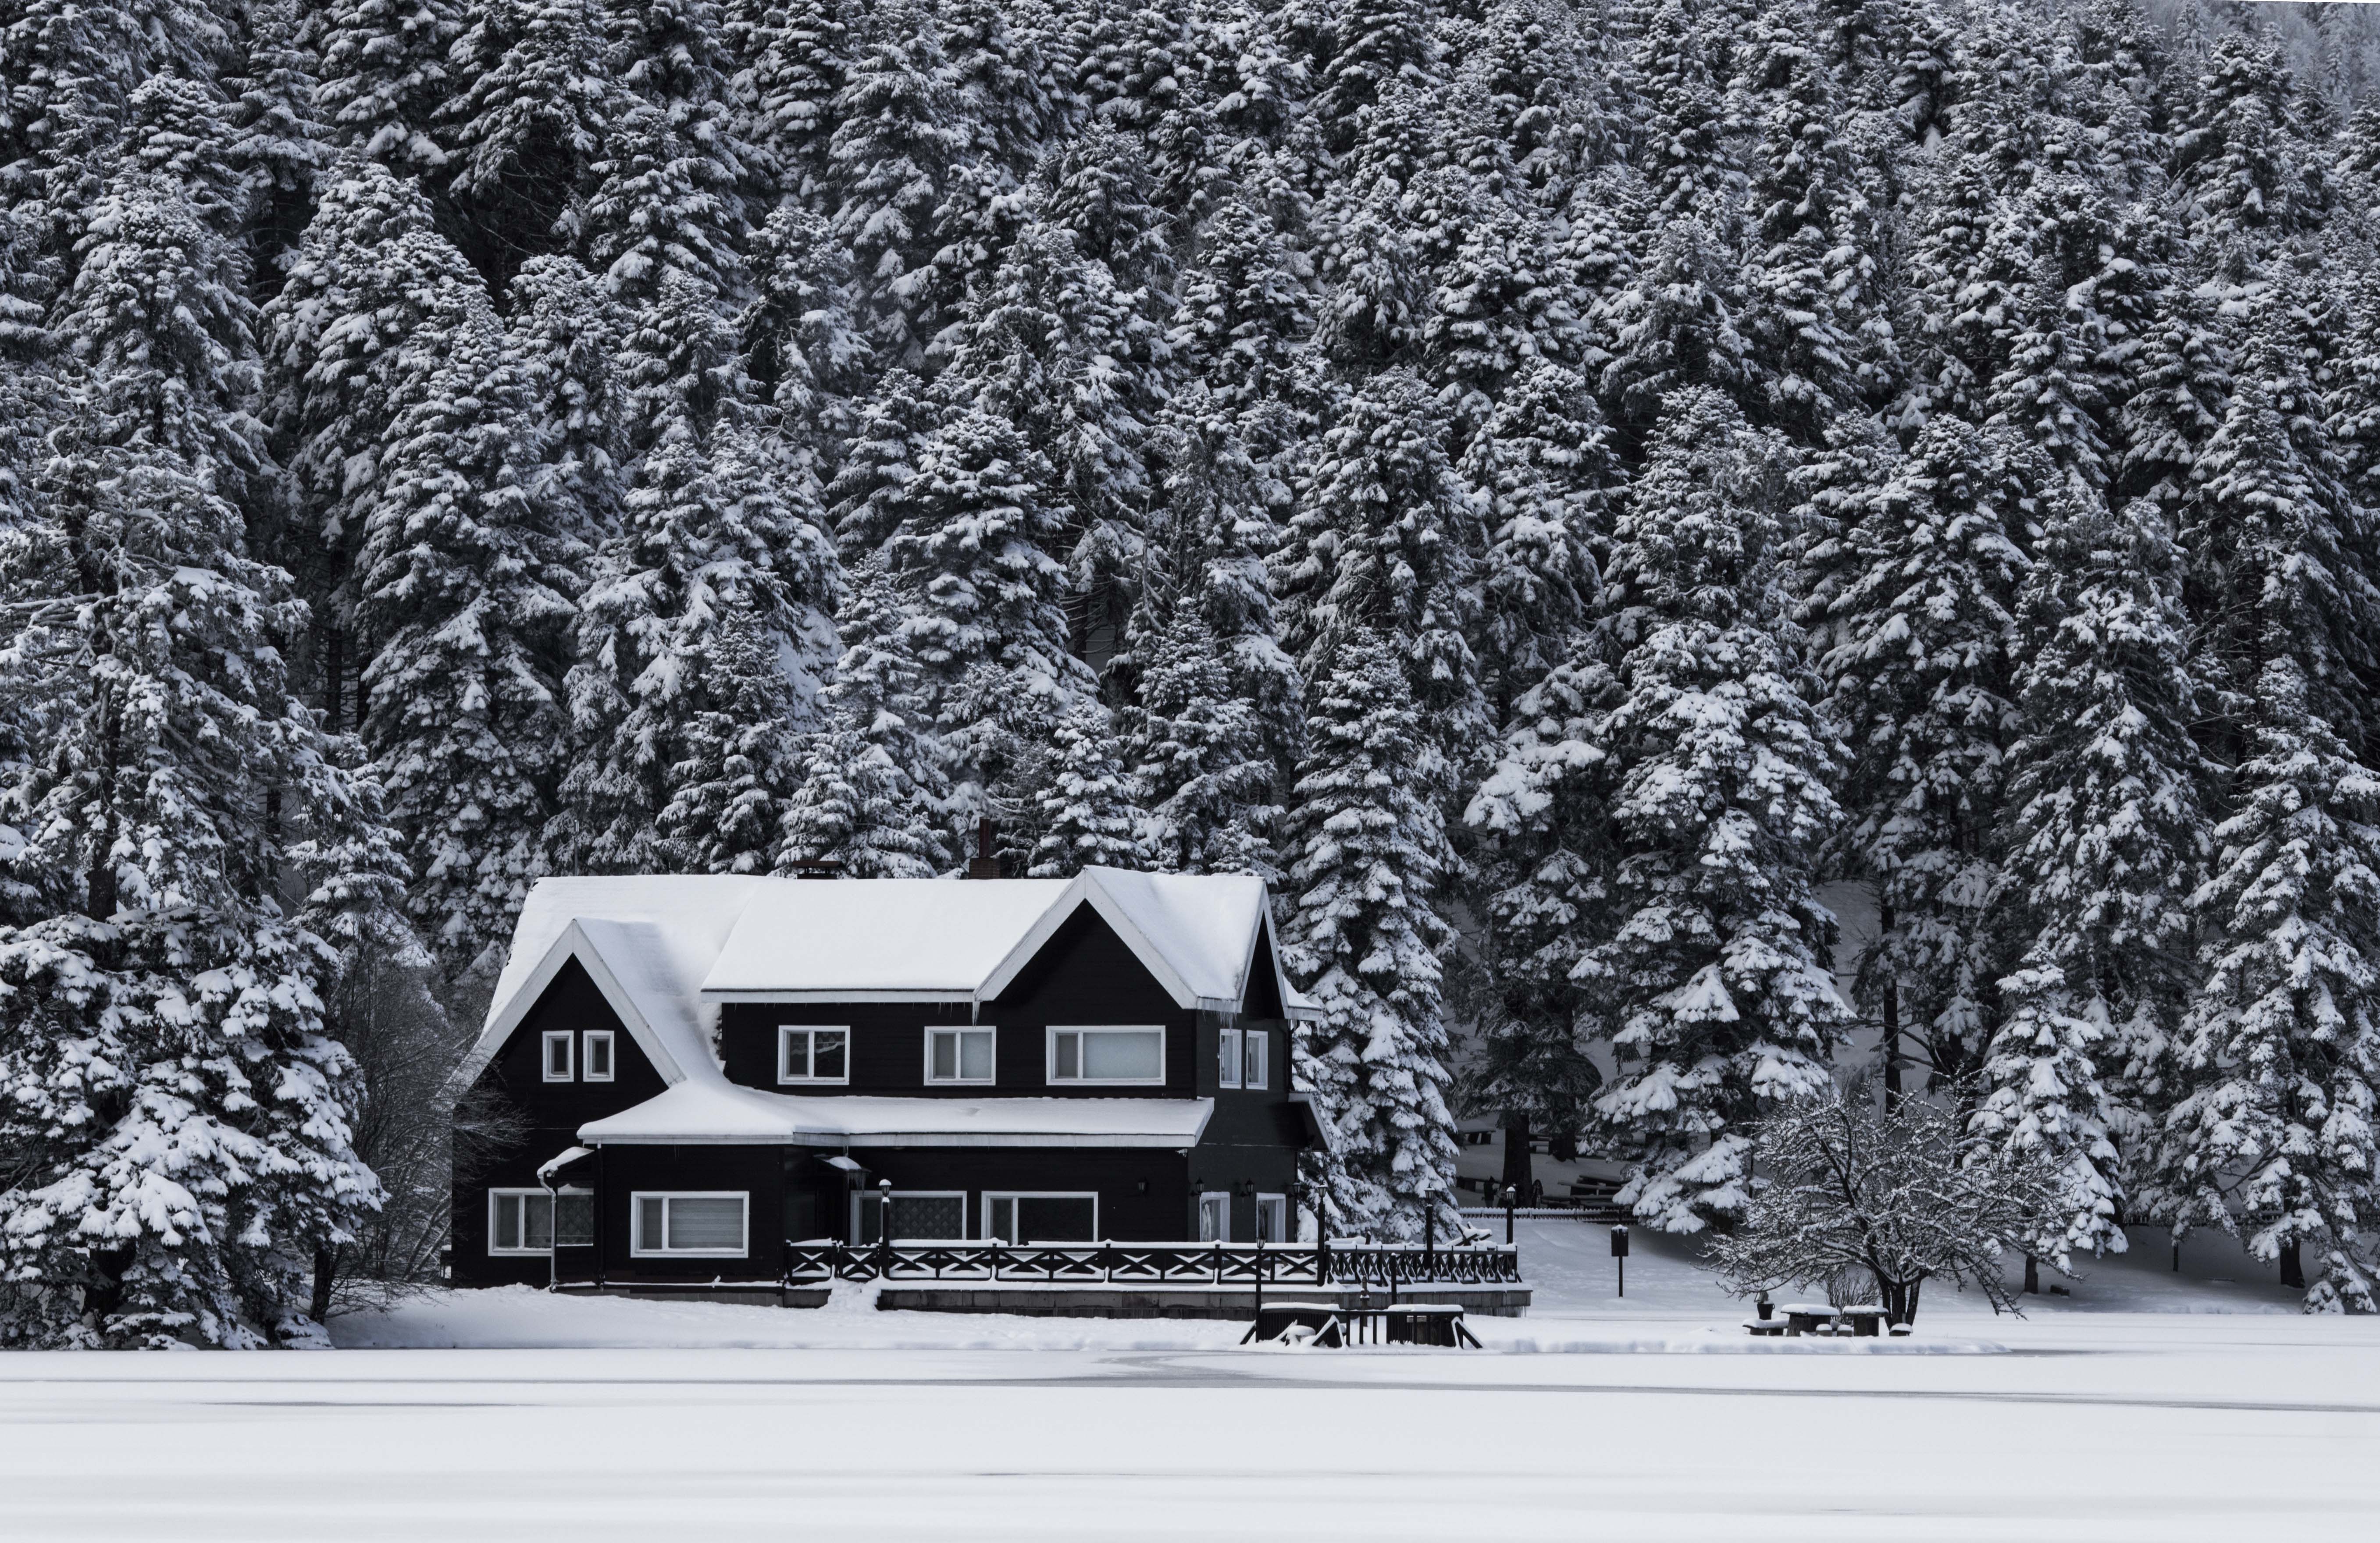
tree, nature, forest, snow, cold, winter, black and white, wood, white, house, lake, frost, home, alone, pine, ice, weather, frozen, monochrome, season, trees, cool, calmness, wooded, presence, monochrome photography